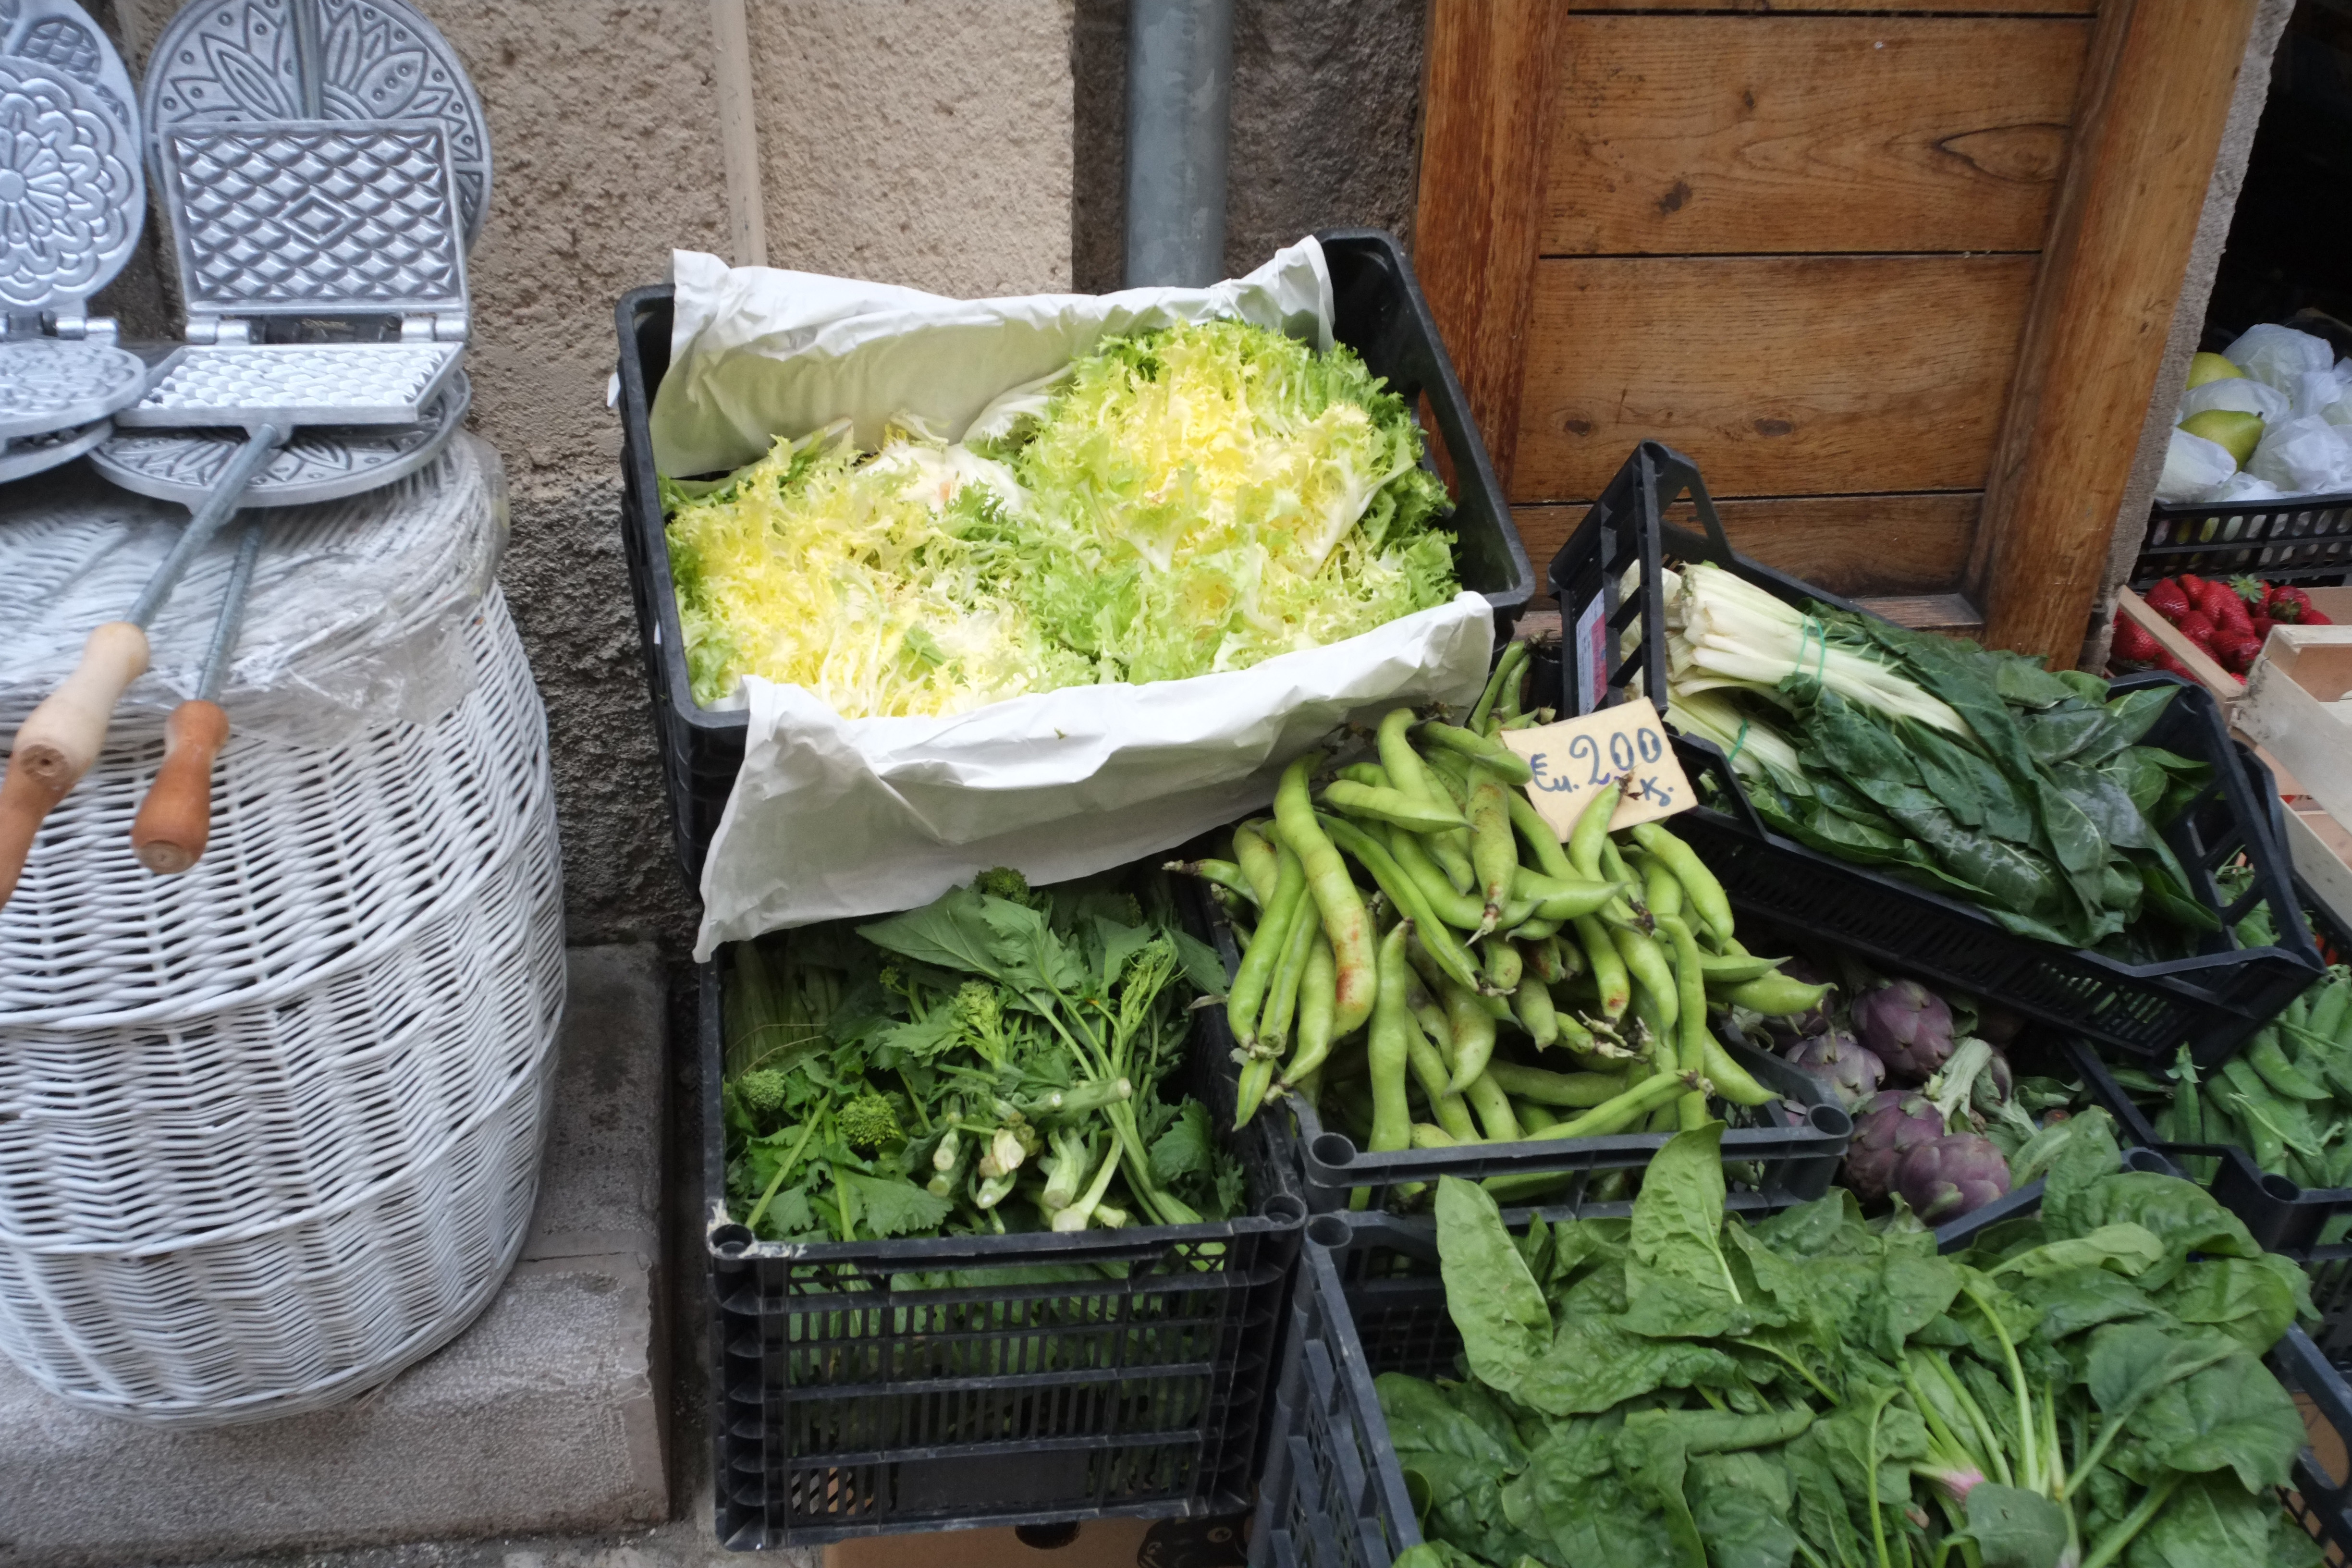
meal, food, produce, vegetable, italy, garden, lunch, fuji, floristry, fujix, fujixe1, e1, scanno